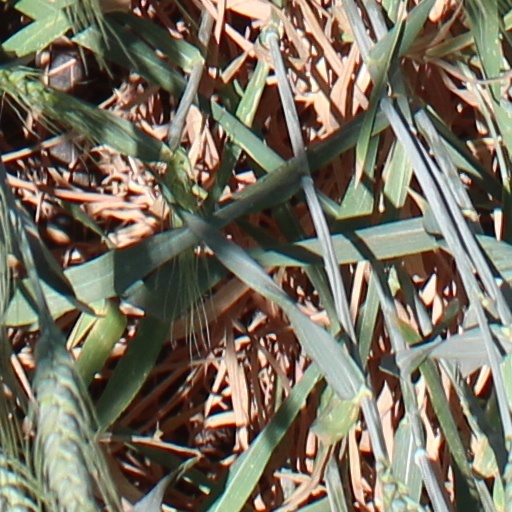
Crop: wheat